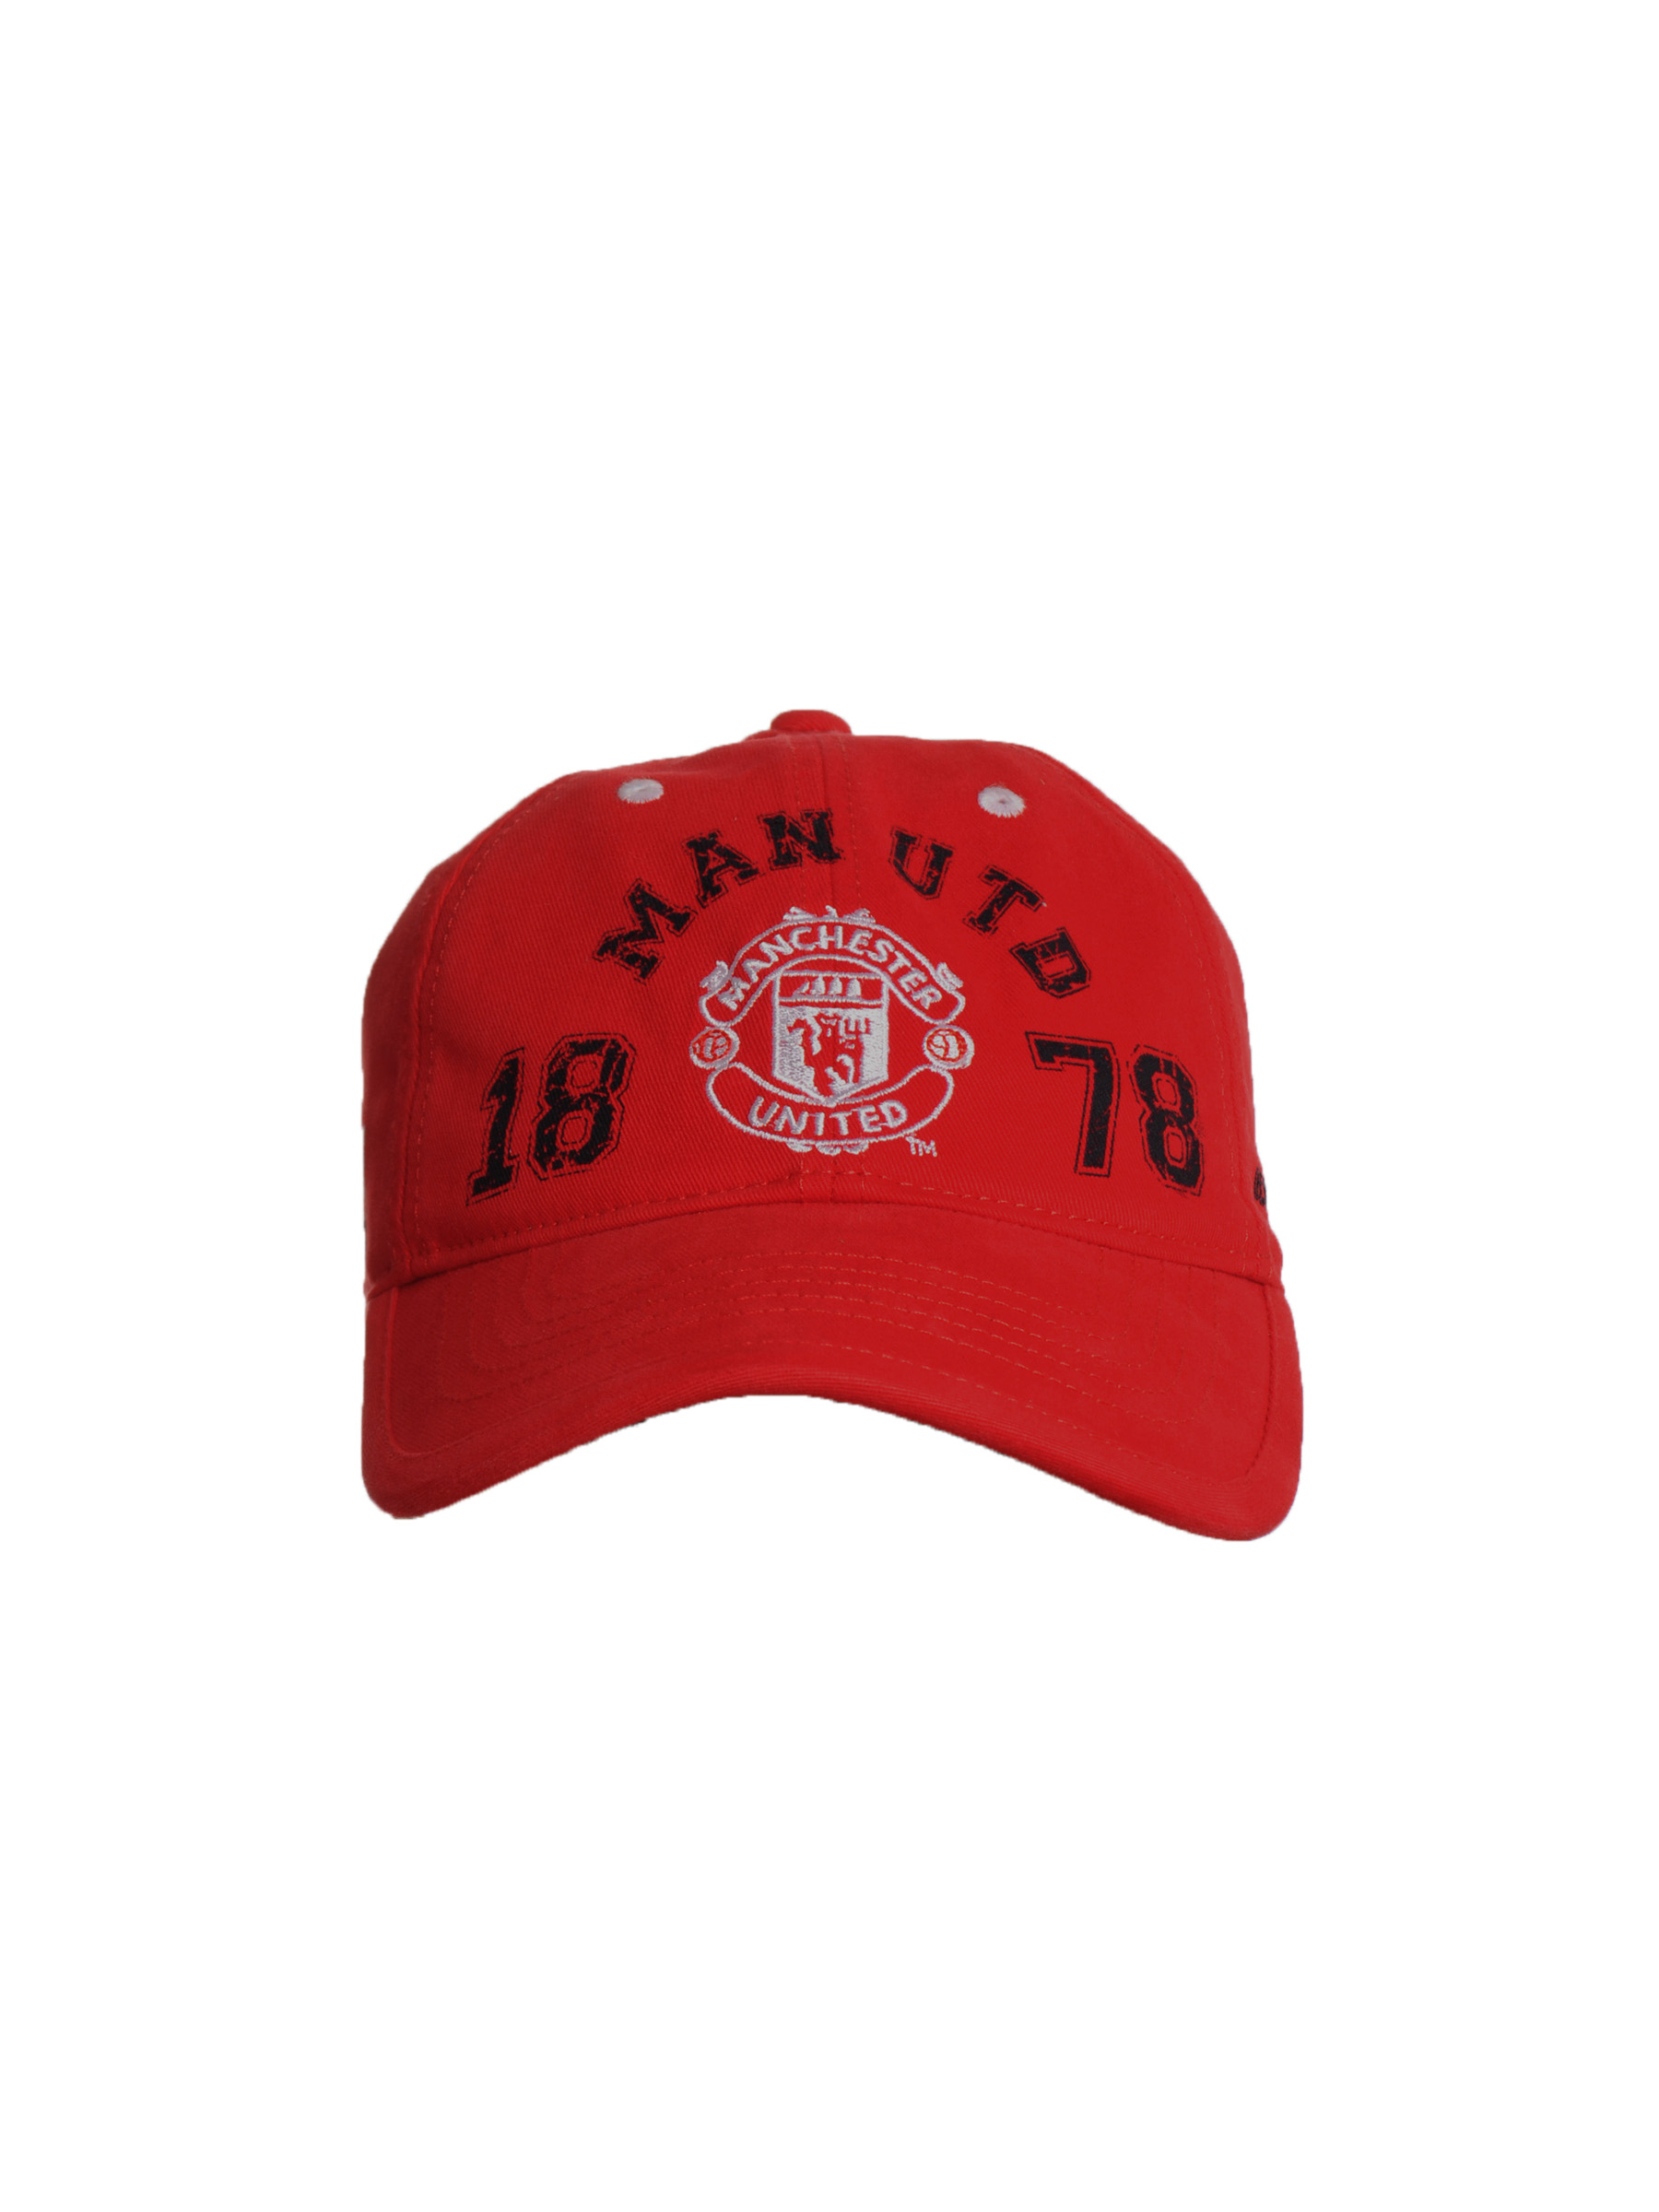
Manchester United Men Printed Red Cap
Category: Accessories / Headwear / Caps
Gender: Men
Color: Red
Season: Fall 2011
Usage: Casual